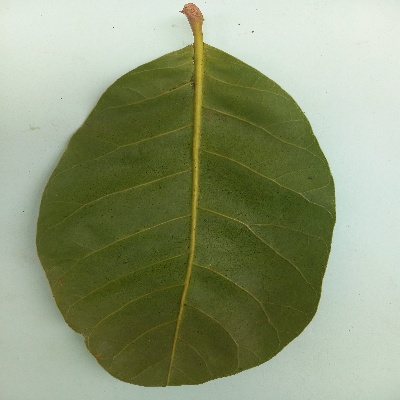
Crop: Cashew
Condition: healthy